Jean-Jacques Germain Pelet-Clozeau

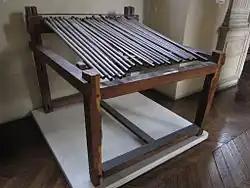
Fieschi's infernal machine

Pelet was placed on half pay in inactive status for three years, then he was appointed to the Royal General Staff through the efforts of Marshal Laurent Gouvion Saint-Cyr. From 1821 to 1830 he was again put in inactive status. During this time he worked in the archives at the "Dépôt de la guerre" (War Depot). In 1826 he published "Mémoires sur la guerre de 1809, en Allemagne". Over the next two years he published 12 articles about the 1813 campaigns. He wrote an article about the campaign in Portugal in 1827.